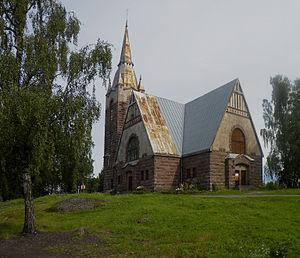
Melnikovo est un village du raïon de Priozersk de l'oblast de Léningrad, en Russie.
L'église de Räisälä est une église évangélique luthérienne située à Melnikovo en Russie.